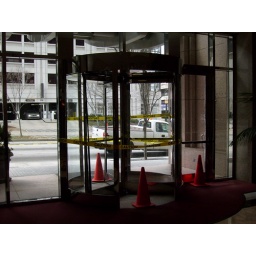
Non functional revolving door in my building